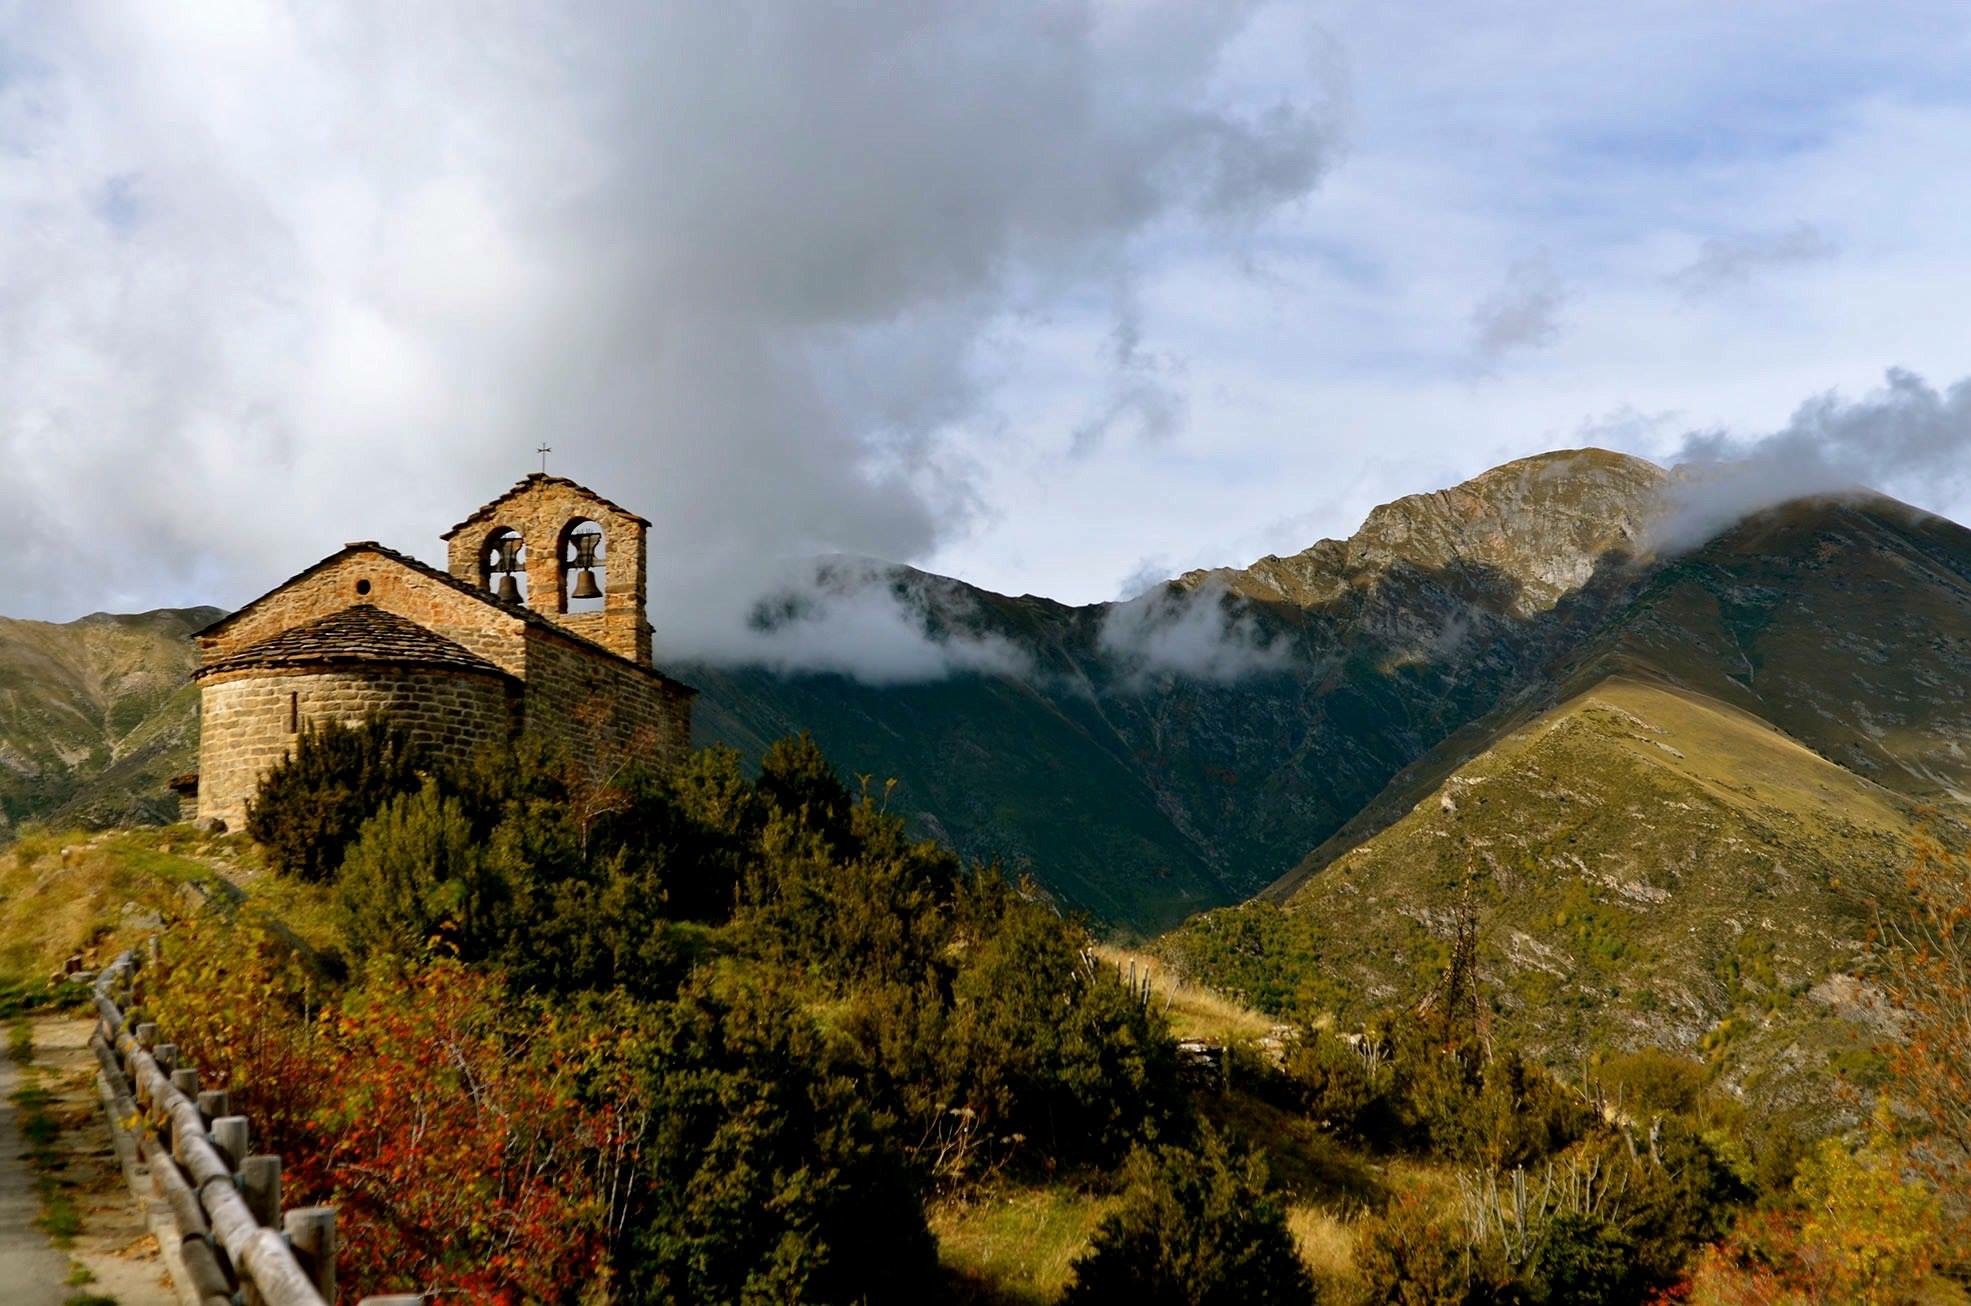
landscape, tree, nature, mountain, cloud, hill, valley, mountain range, autumn, season, ridge, alps, rural area, landform, mountain pass, geographical feature, mountainous landforms